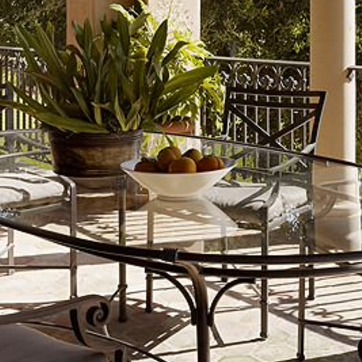
Material: ceramic